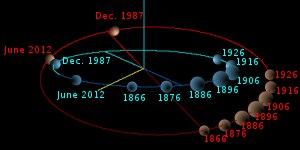
Pluton, officiellement désignée par Pluton, est une planète naine, la plus volumineuse connue dans le Système solaire, et la deuxième en ce qui concerne sa masse. Pluton est ainsi le neuvième plus gros objet connu orbitant directement autour du Soleil et le dixième par la masse. Premier objet transneptunien identifié, Pluton orbite autour du Soleil à une distance variant entre 30 et 49 unités astronomiques et appartient à la ceinture de Kuiper, ceinture dont il est le plus grand membre connu.